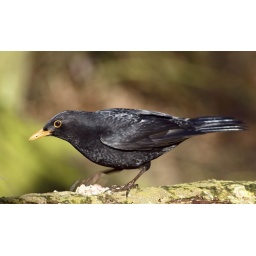
This blackbird guarded his food against all the other birds and even a squirrel!